Portuguese Marine Corps

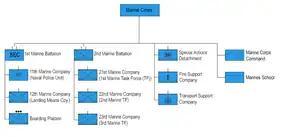

In 1808, the Army of Napoleon invaded and occupied Portugal. In order not to be captured and, so, to maintain secure the Portuguese sovereignty, the Royal Family and most of the Court relocated to the Portuguese colony of Brazil, on board of the Portuguese fleet and accompanied by the majority of the Royal Brigade of the Navy. This contingent of the brigade continued to remain in Brazil, even after its independence in 1822, given origin to what is now the Brazilian Marine Corps. In 1809, a force of the brigade in Brazil participated in the Portuguese conquest of French Guiana.